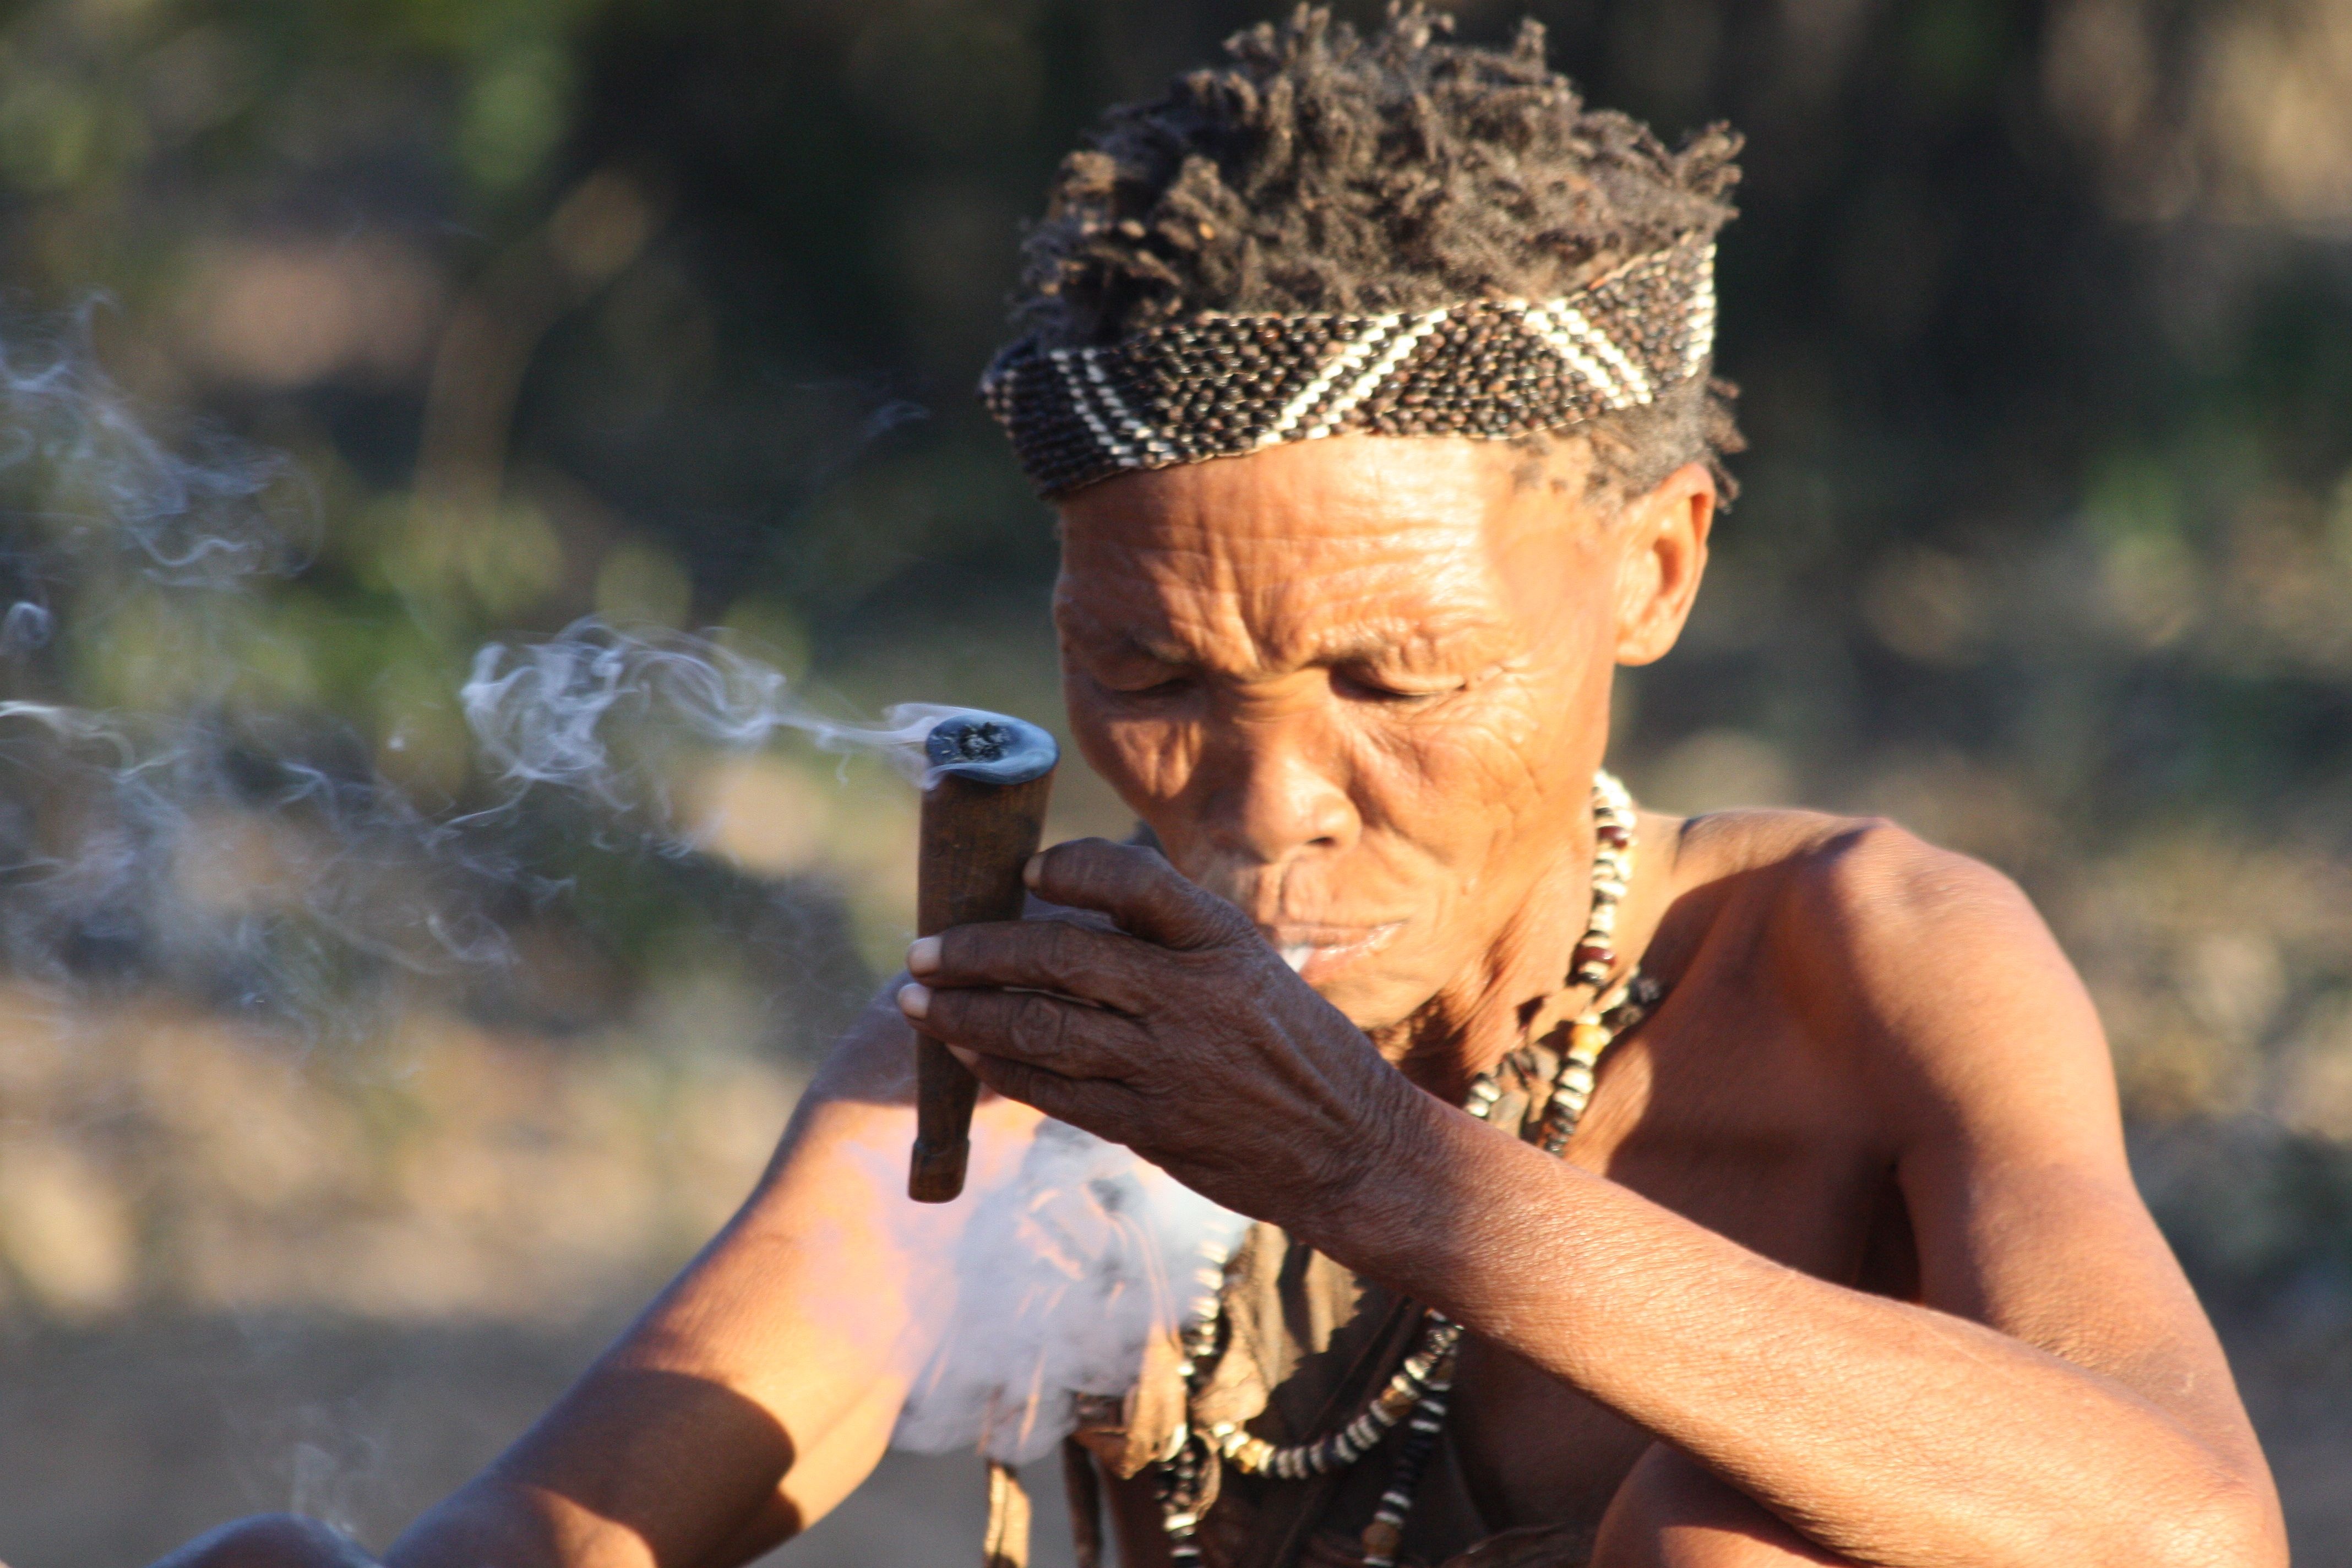
person, people, woman, smoke, smoking, africa, human, tribe, indigenous, namibia, bush people, bush woman